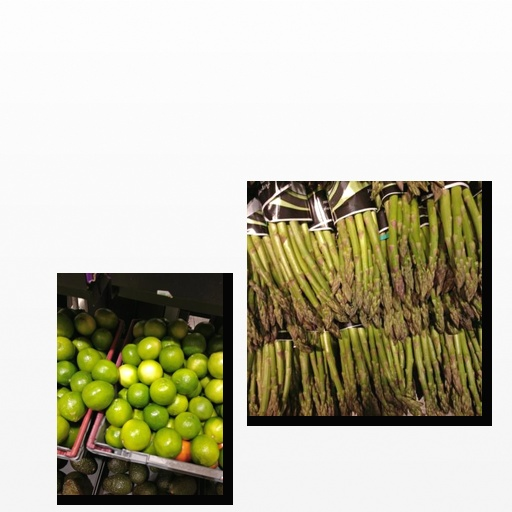
Food items: lime, asparagus